Thomas J. Hatem

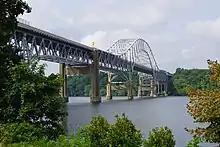
Thomas J. Hatem Memorial Bridge in 2015

The Thomas J. Hatem Memorial Bridge, formerly Susquehanna River Toll Bridge, on U.S. Route 40 was posthumously named after Hatem in 1986.